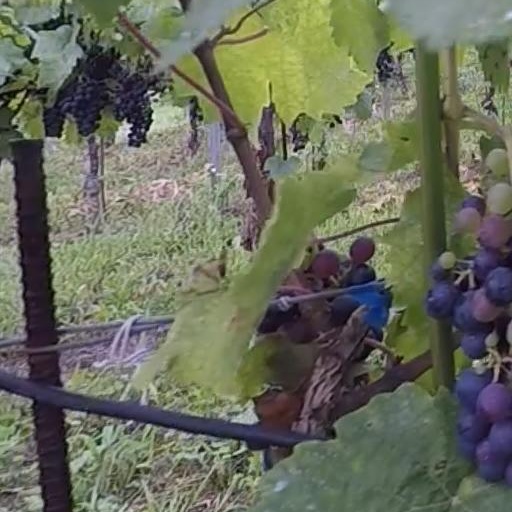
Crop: grape